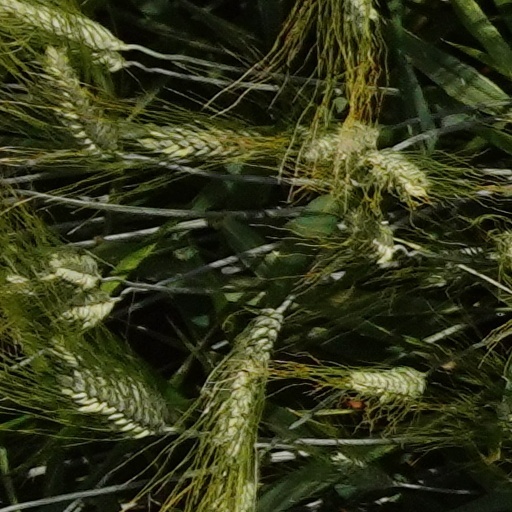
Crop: wheat